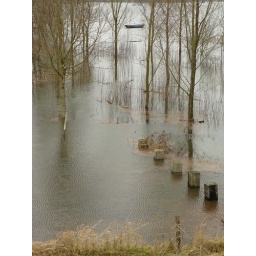
Some photo's of the high water in Holland. These photo's are from the river &amp;quot;Maas&amp;quot;, about 50km from the Noth Sea.